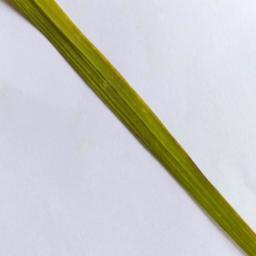
Label: Rice___Healthy